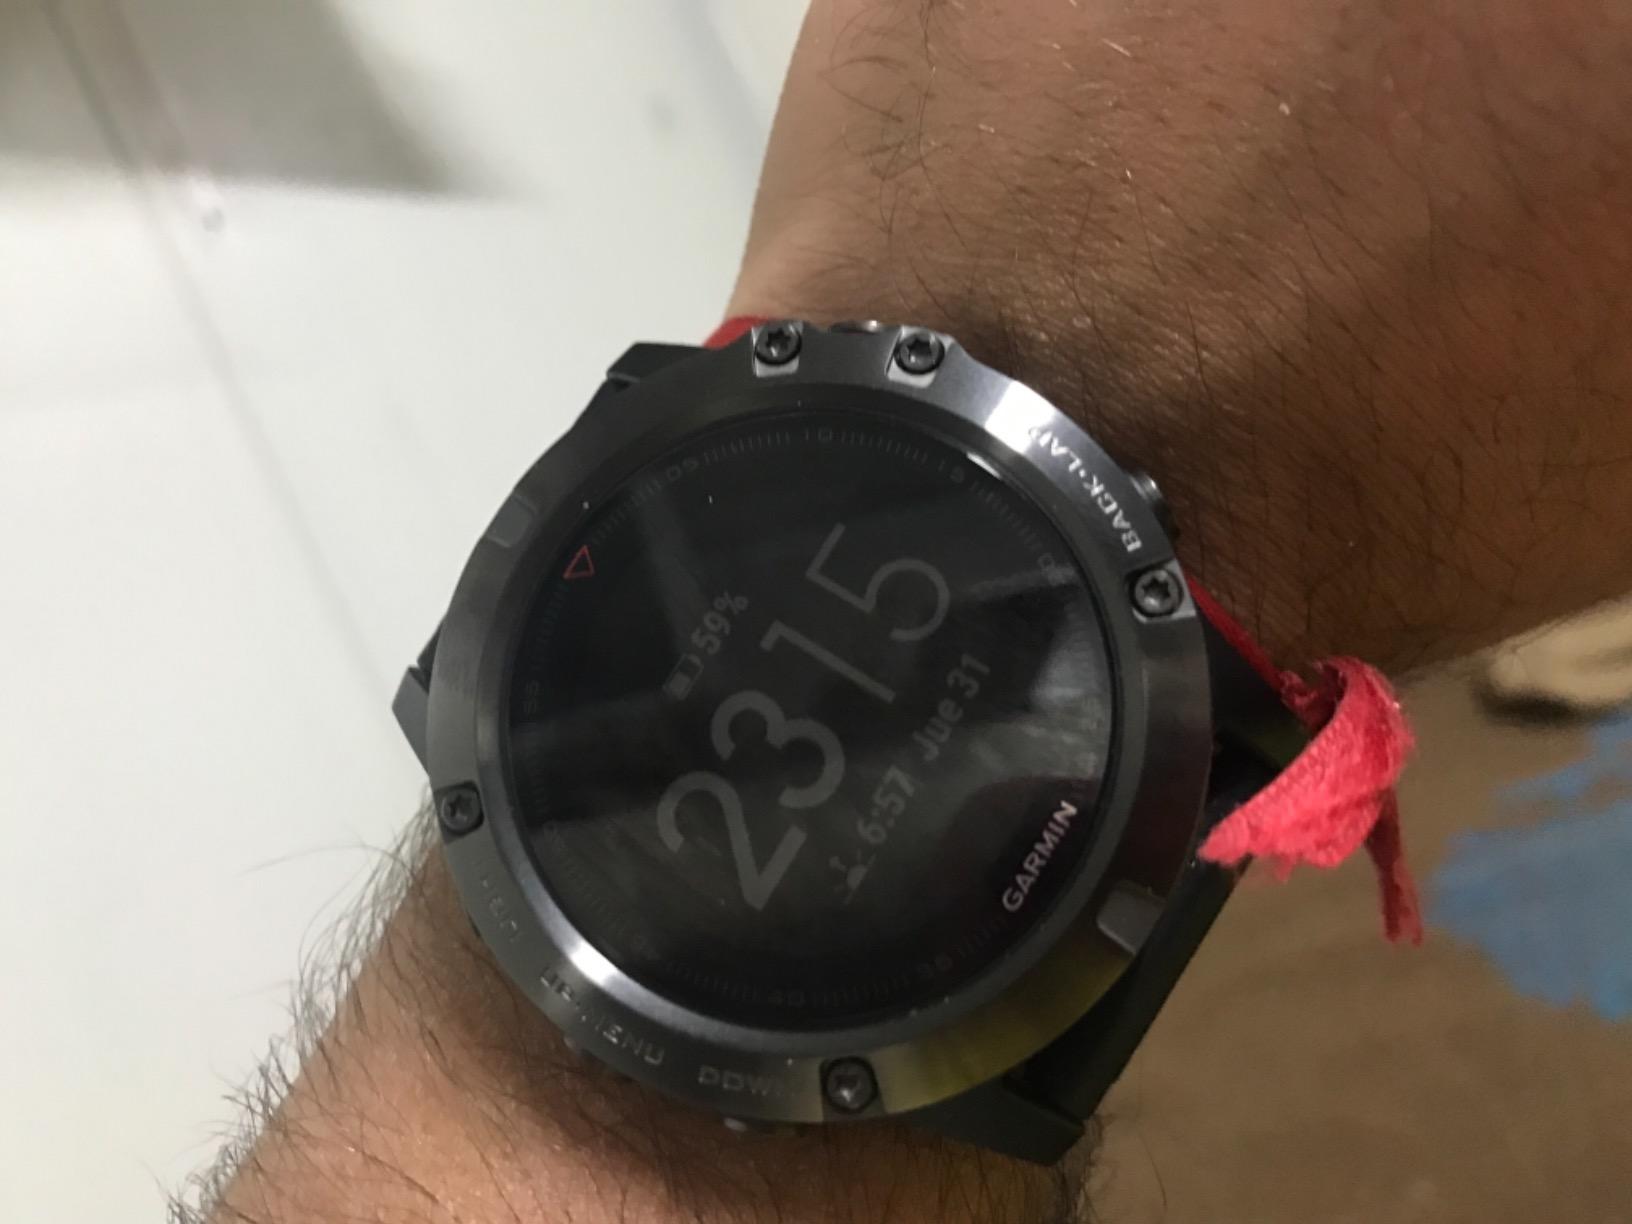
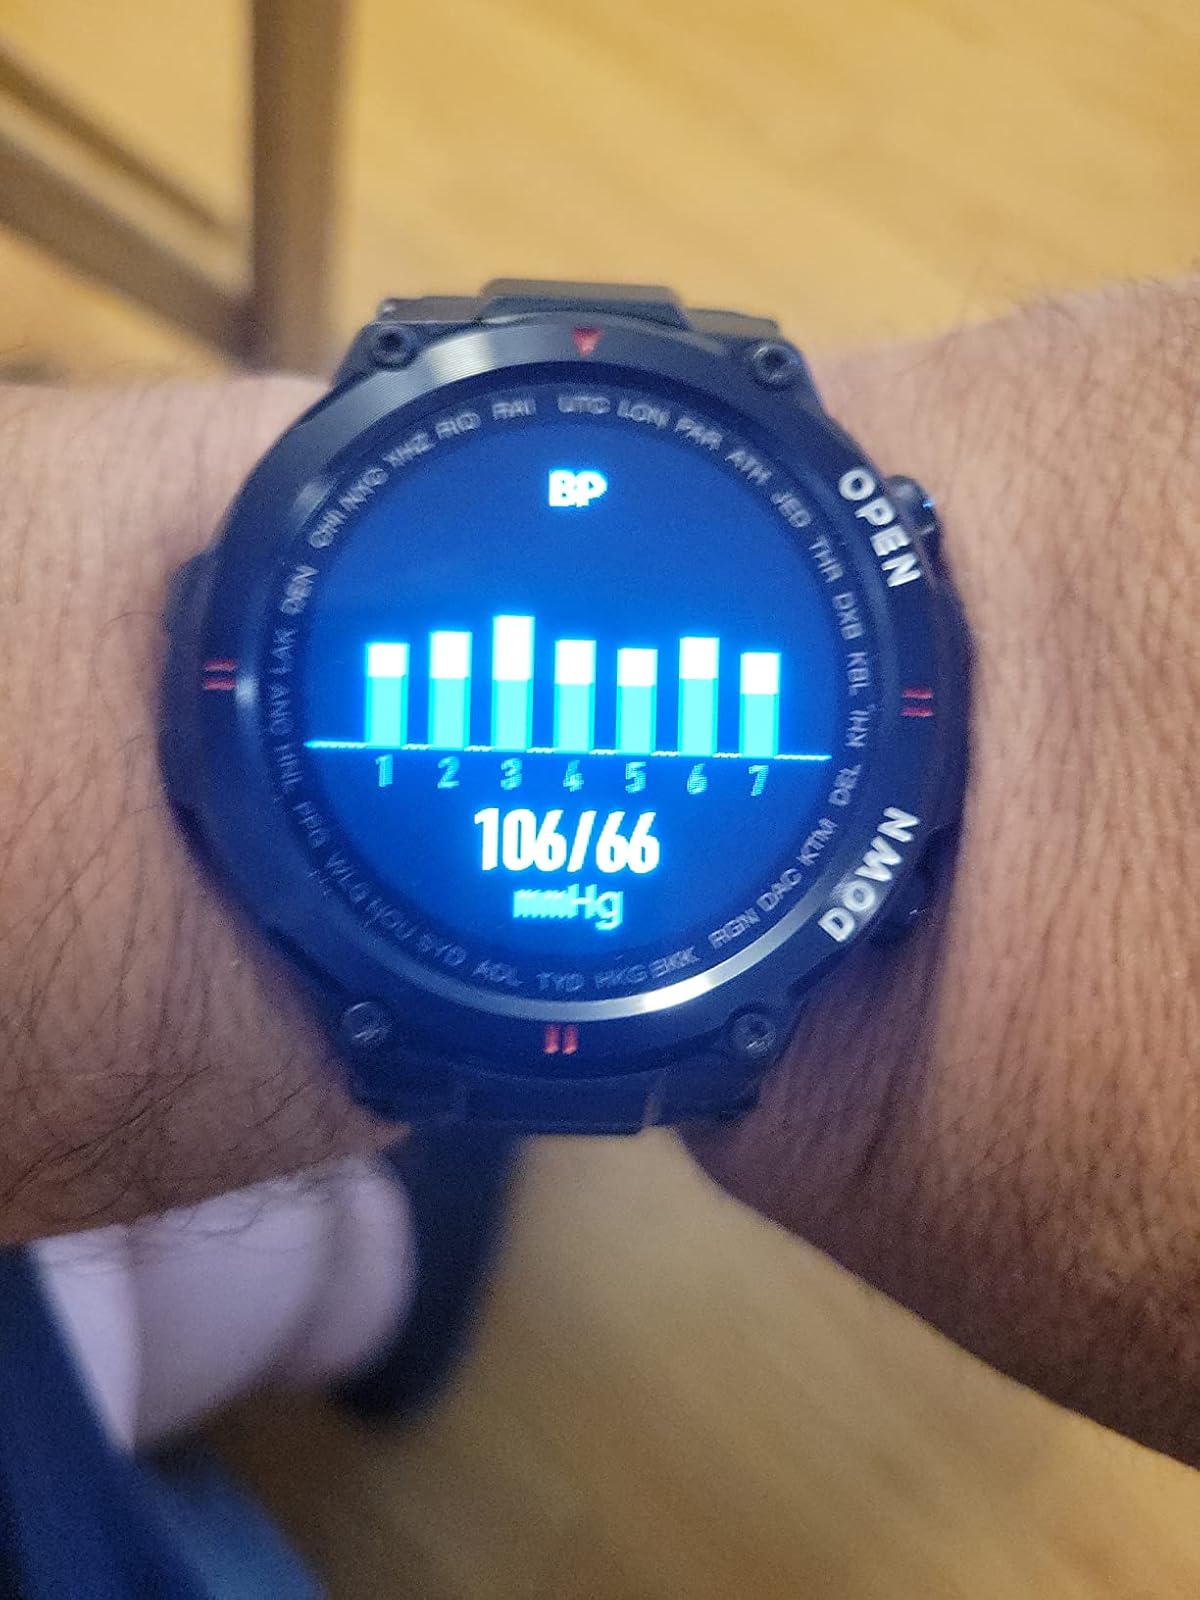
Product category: smartwatch
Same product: no